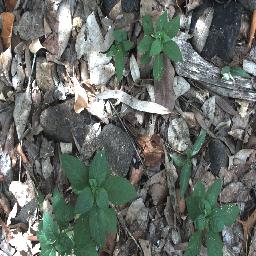
Label: negative